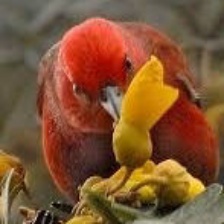
Species: APAPANE
Scientific name: HIMATIONE SANGUINEA